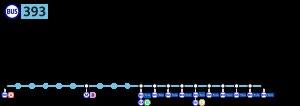
La ligne de bus RATP 393 est une ligne de bus à haut niveau de service située dans le département du Val-de-Marne. Exploitée par la Régie autonome des transports parisiens, elle est mise en service le 10 septembre 2011. Elle remplace l'ancienne ligne RATP 393, qui reliait la station de métro Villejuif – Louis Aragon à la gare de Sucy – Bonneuil.